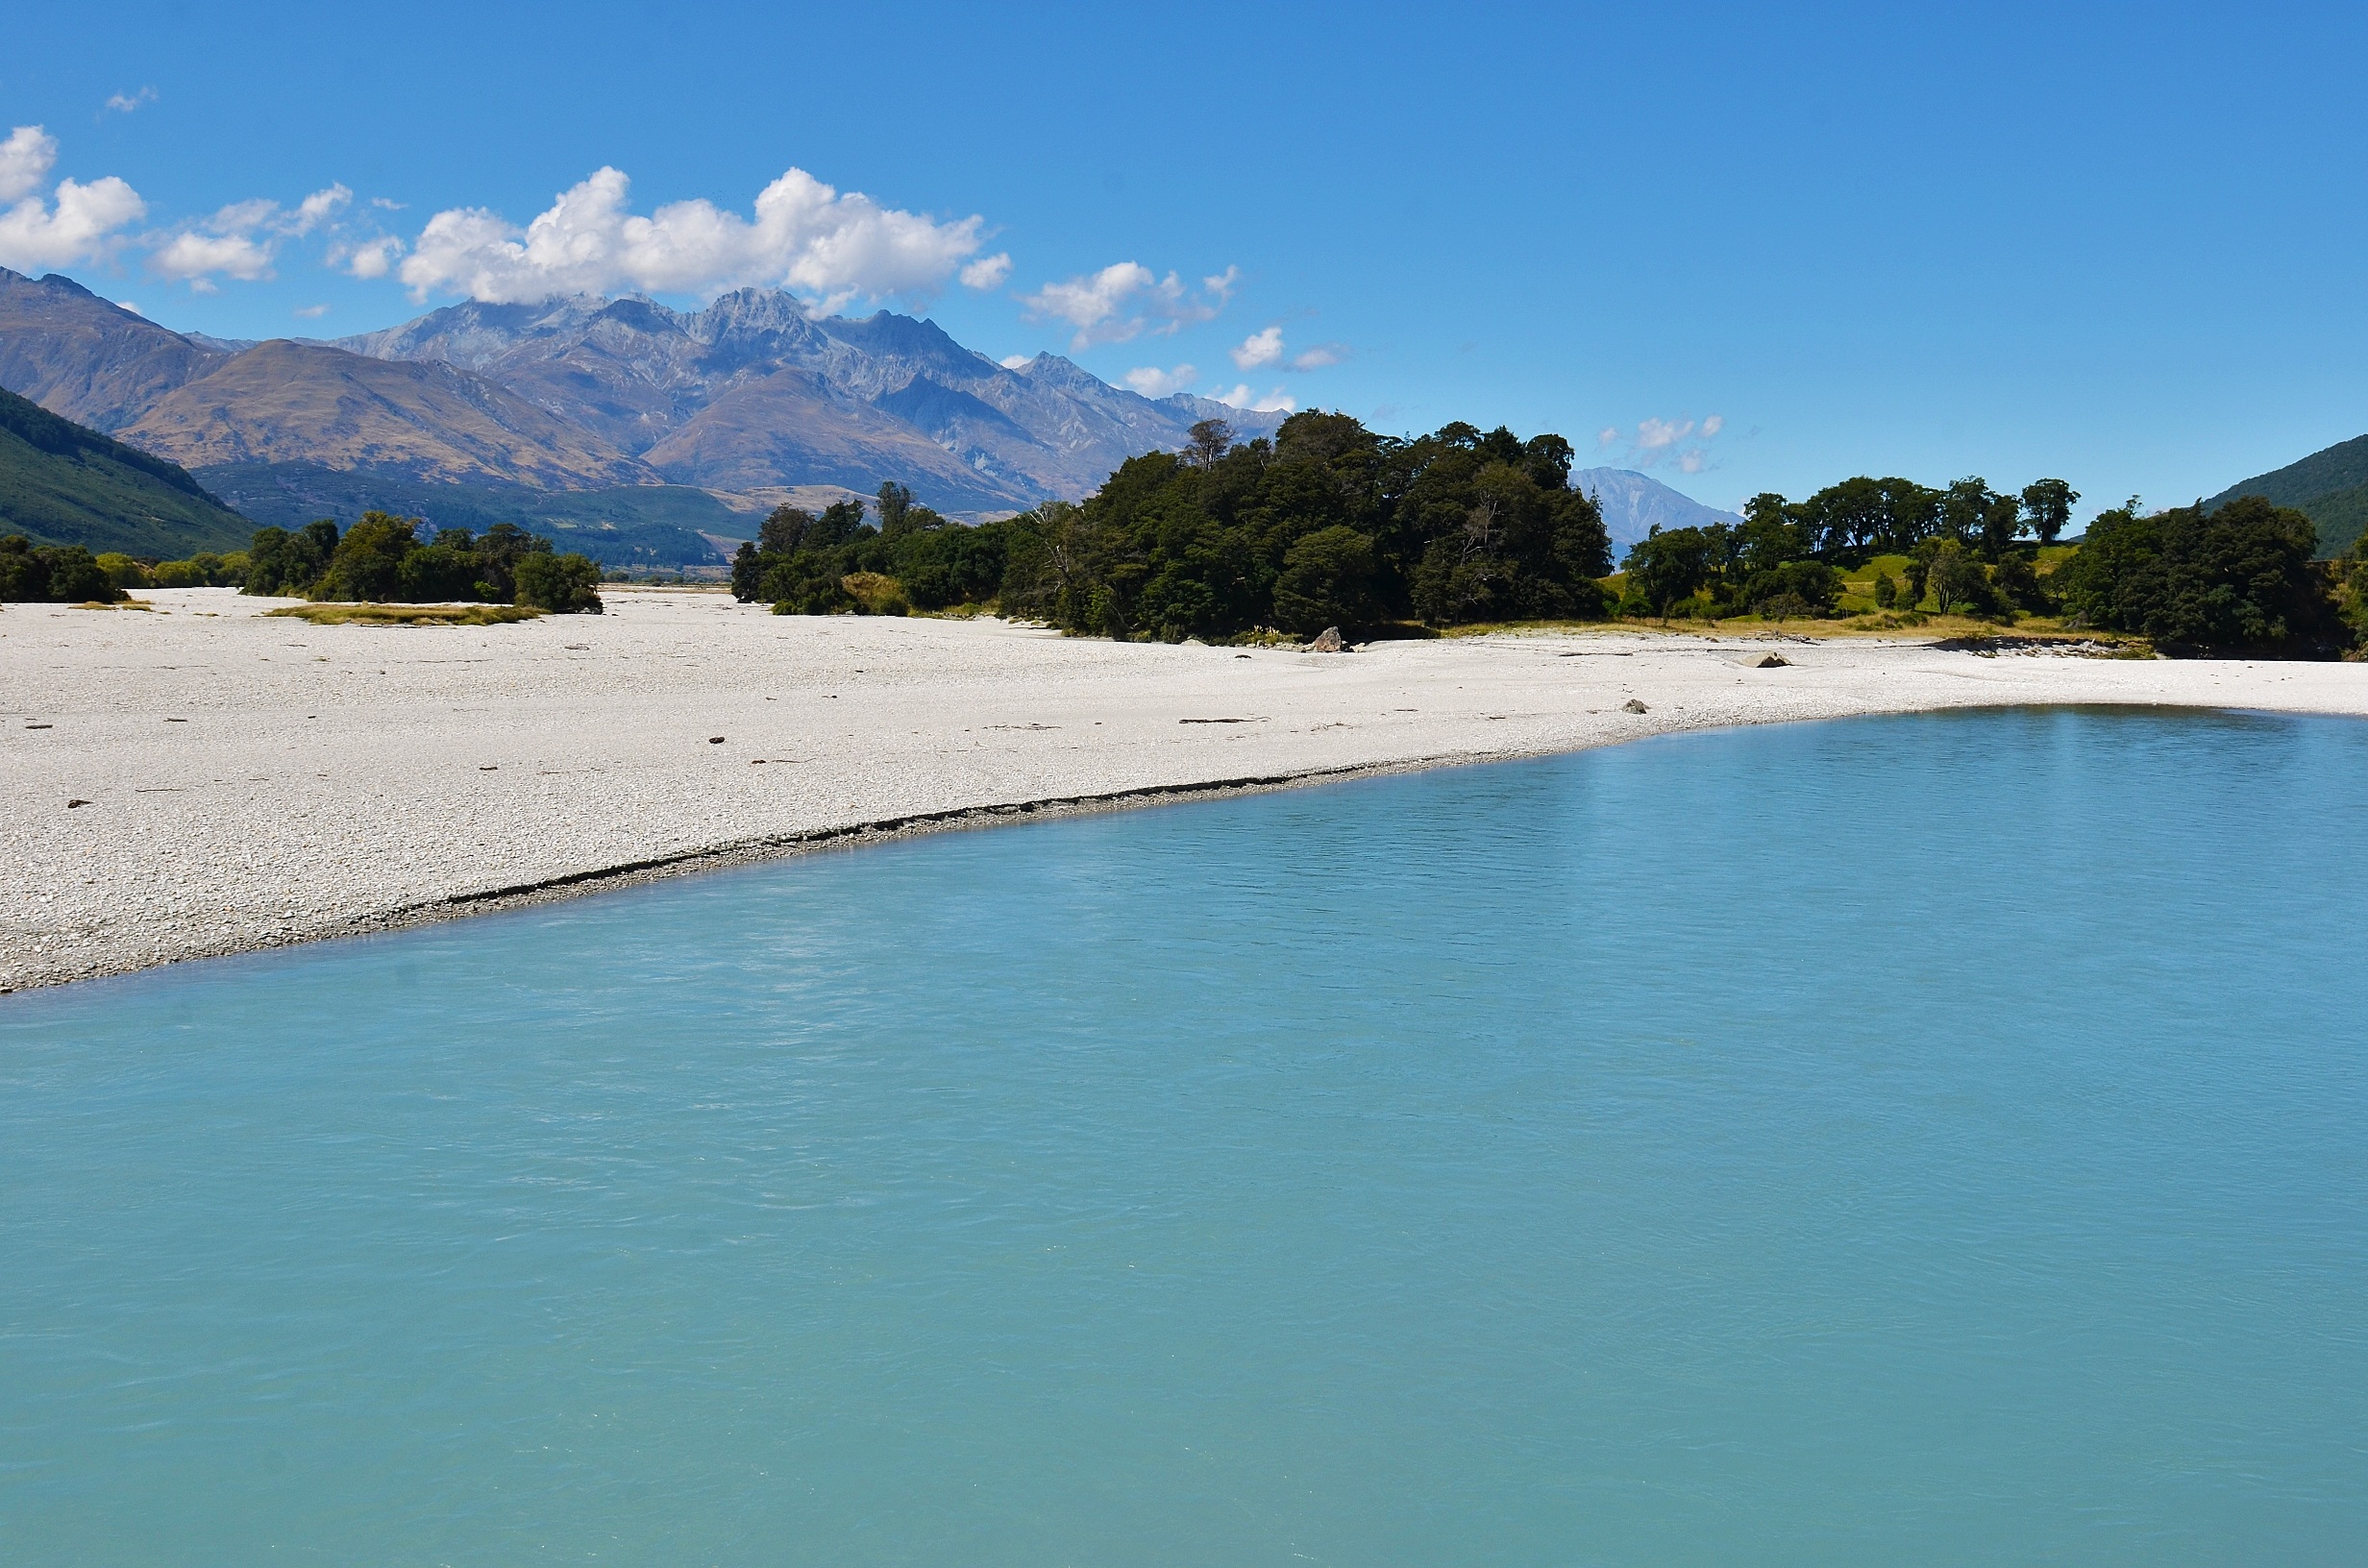
beach, sea, coast, ocean, shore, lake, vacation, cove, lagoon, bay, island, reservoir, body of water, blue sky, new zealand, the scenery, lake wakatipu, g l n nu q